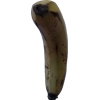
Label: banana